Innsbruck Cathedral

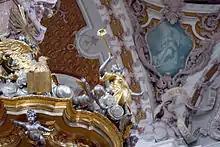
Pulpit sounding board by Nikolaus Moll

The north transept side altar contains a painting of the Assumption of Mary by Grasmair, with statues of Saint Joseph and Saint Joachim. The south transept side altar contains a copy of Grasmair's painting of Saint Anne with the infant Jesus—the original was destroyed during World War II. The two small side altars by the chancel arch contain Nazarene figures created by Dominikus Trenkwalder in 1893. The one on the left side contains a Baroque memorial tablet commemorating Kaspar Ignaz Count Kunigl, Prince Bishop of Brixen, who dedicated the church in 1724; the one on the right side shows Saint Peter Canisius, the patron of the Diocese of Innsbruck who played an important role in clarifying the Catholic faith in Austria during the Counter-Reformation.